Reticulated giraffe

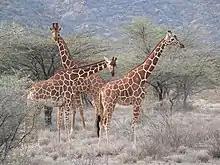
Reticulated giraffes at Samburu National Reserve, Kenya

Reticulated giraffes are diel, meaning they are active during the day and the night. They are most active during the early and late parts of the day, such as dawn, dusk and midnight, due to their warmer environment, a habit that may also be described as crepuscular. Their sleep patterns are usually short, consisting of no more than a couple hours at a time typically standing up. The home range of a "G. reticulata" is nonexclusive and usually overlapping with other individuals or groups. These home ranges include both males and females and vary in size depending on food resources, gender, and water availability. There is no evidence of territorial behavior between "G. reticulata".